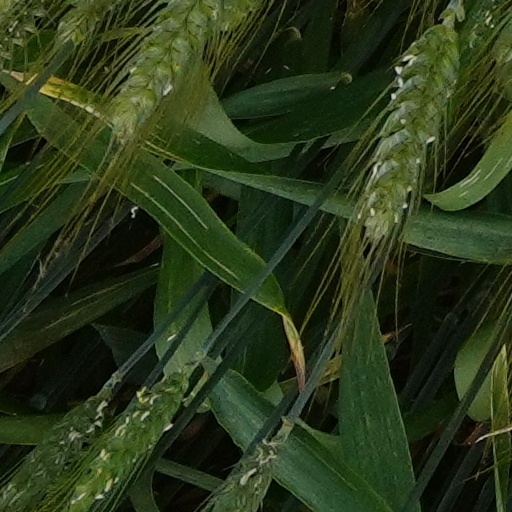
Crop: wheat